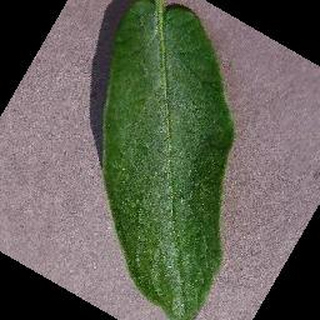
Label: healthy_potato